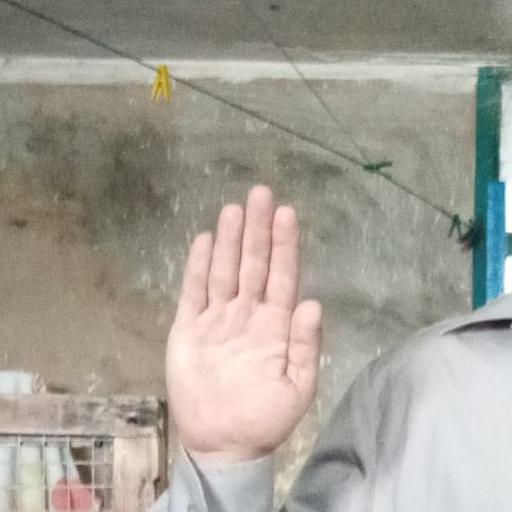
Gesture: stop